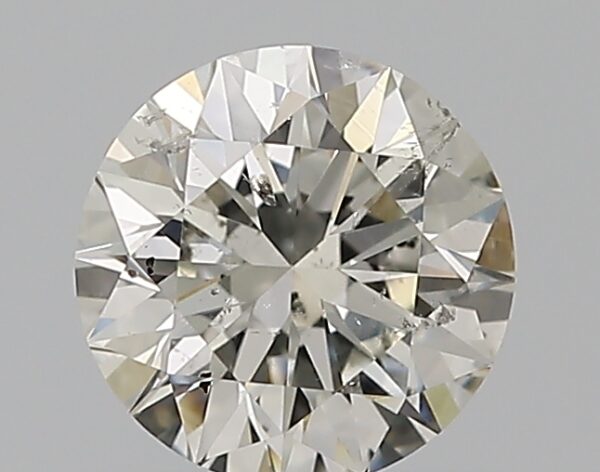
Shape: round
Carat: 0.7
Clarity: SI2
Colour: H
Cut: EX
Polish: EX
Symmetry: EX
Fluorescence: M
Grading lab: GIA
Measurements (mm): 5.66 x 5.69 x 3.54